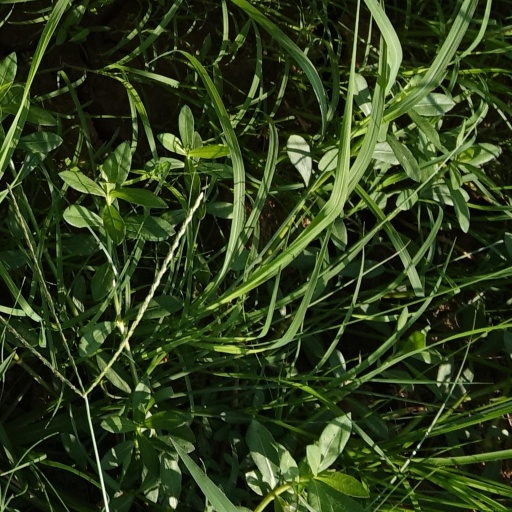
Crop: rice